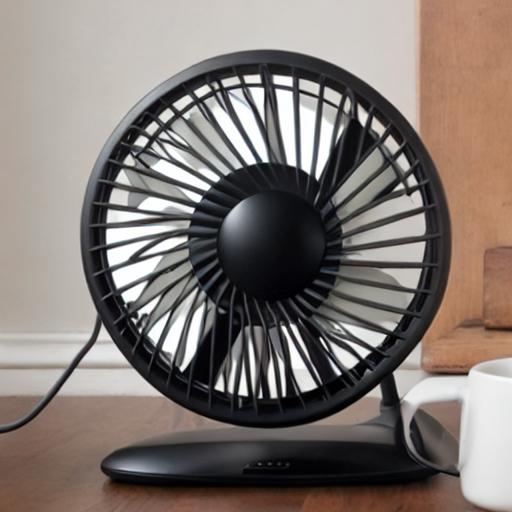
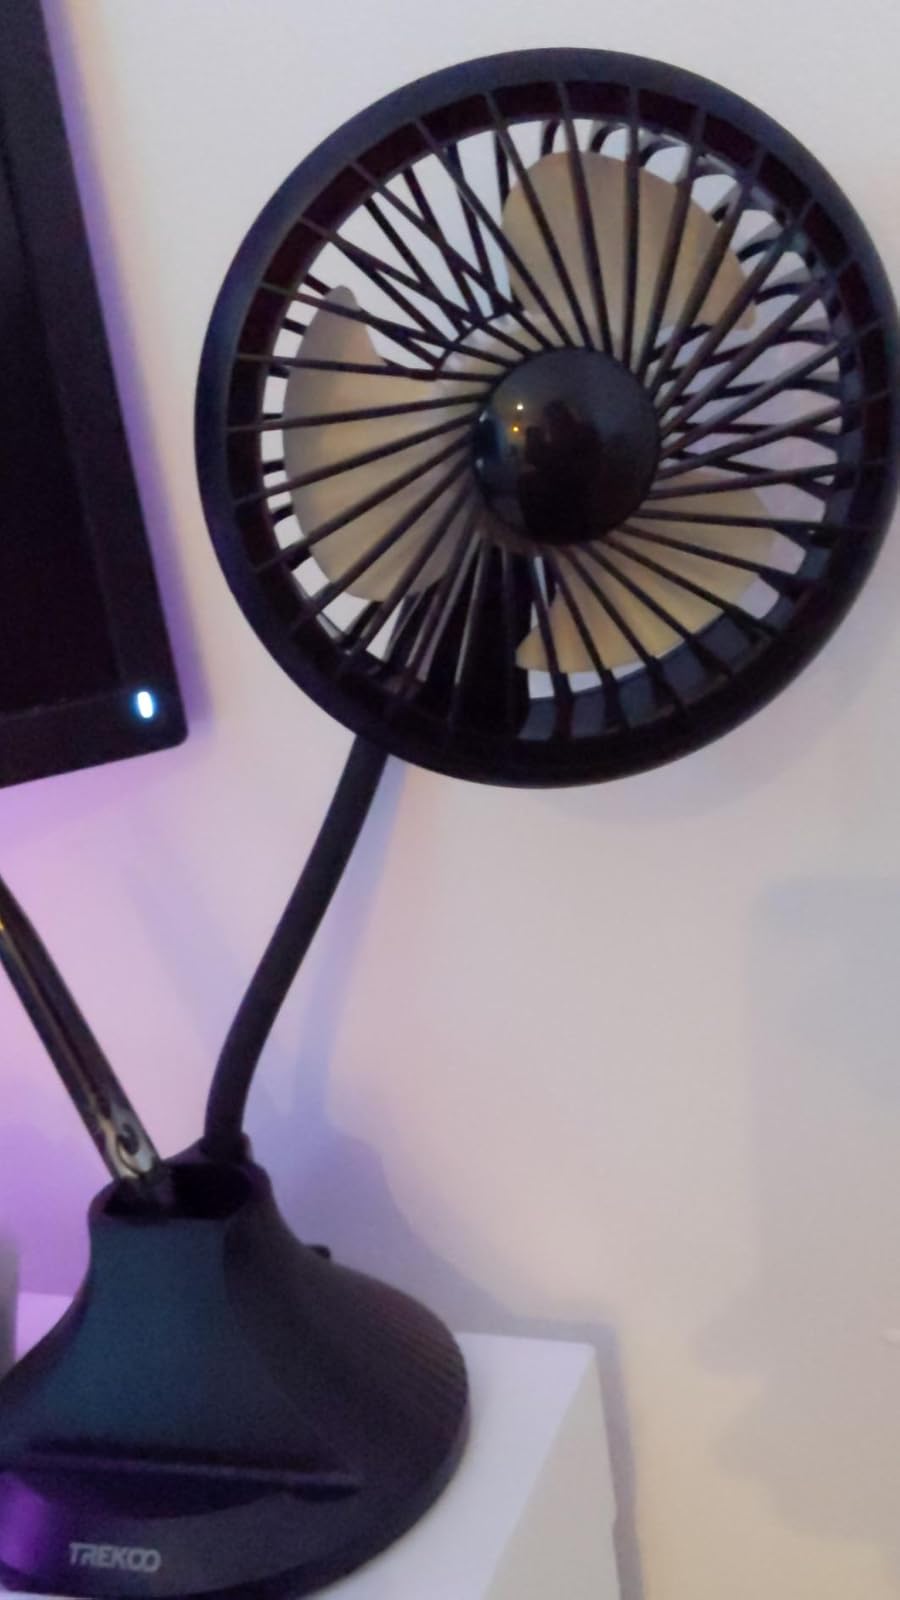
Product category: fan
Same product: no